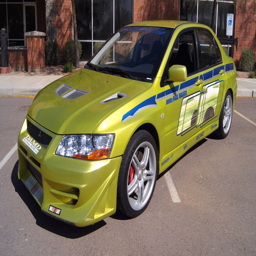
actor drove automobile model in film .